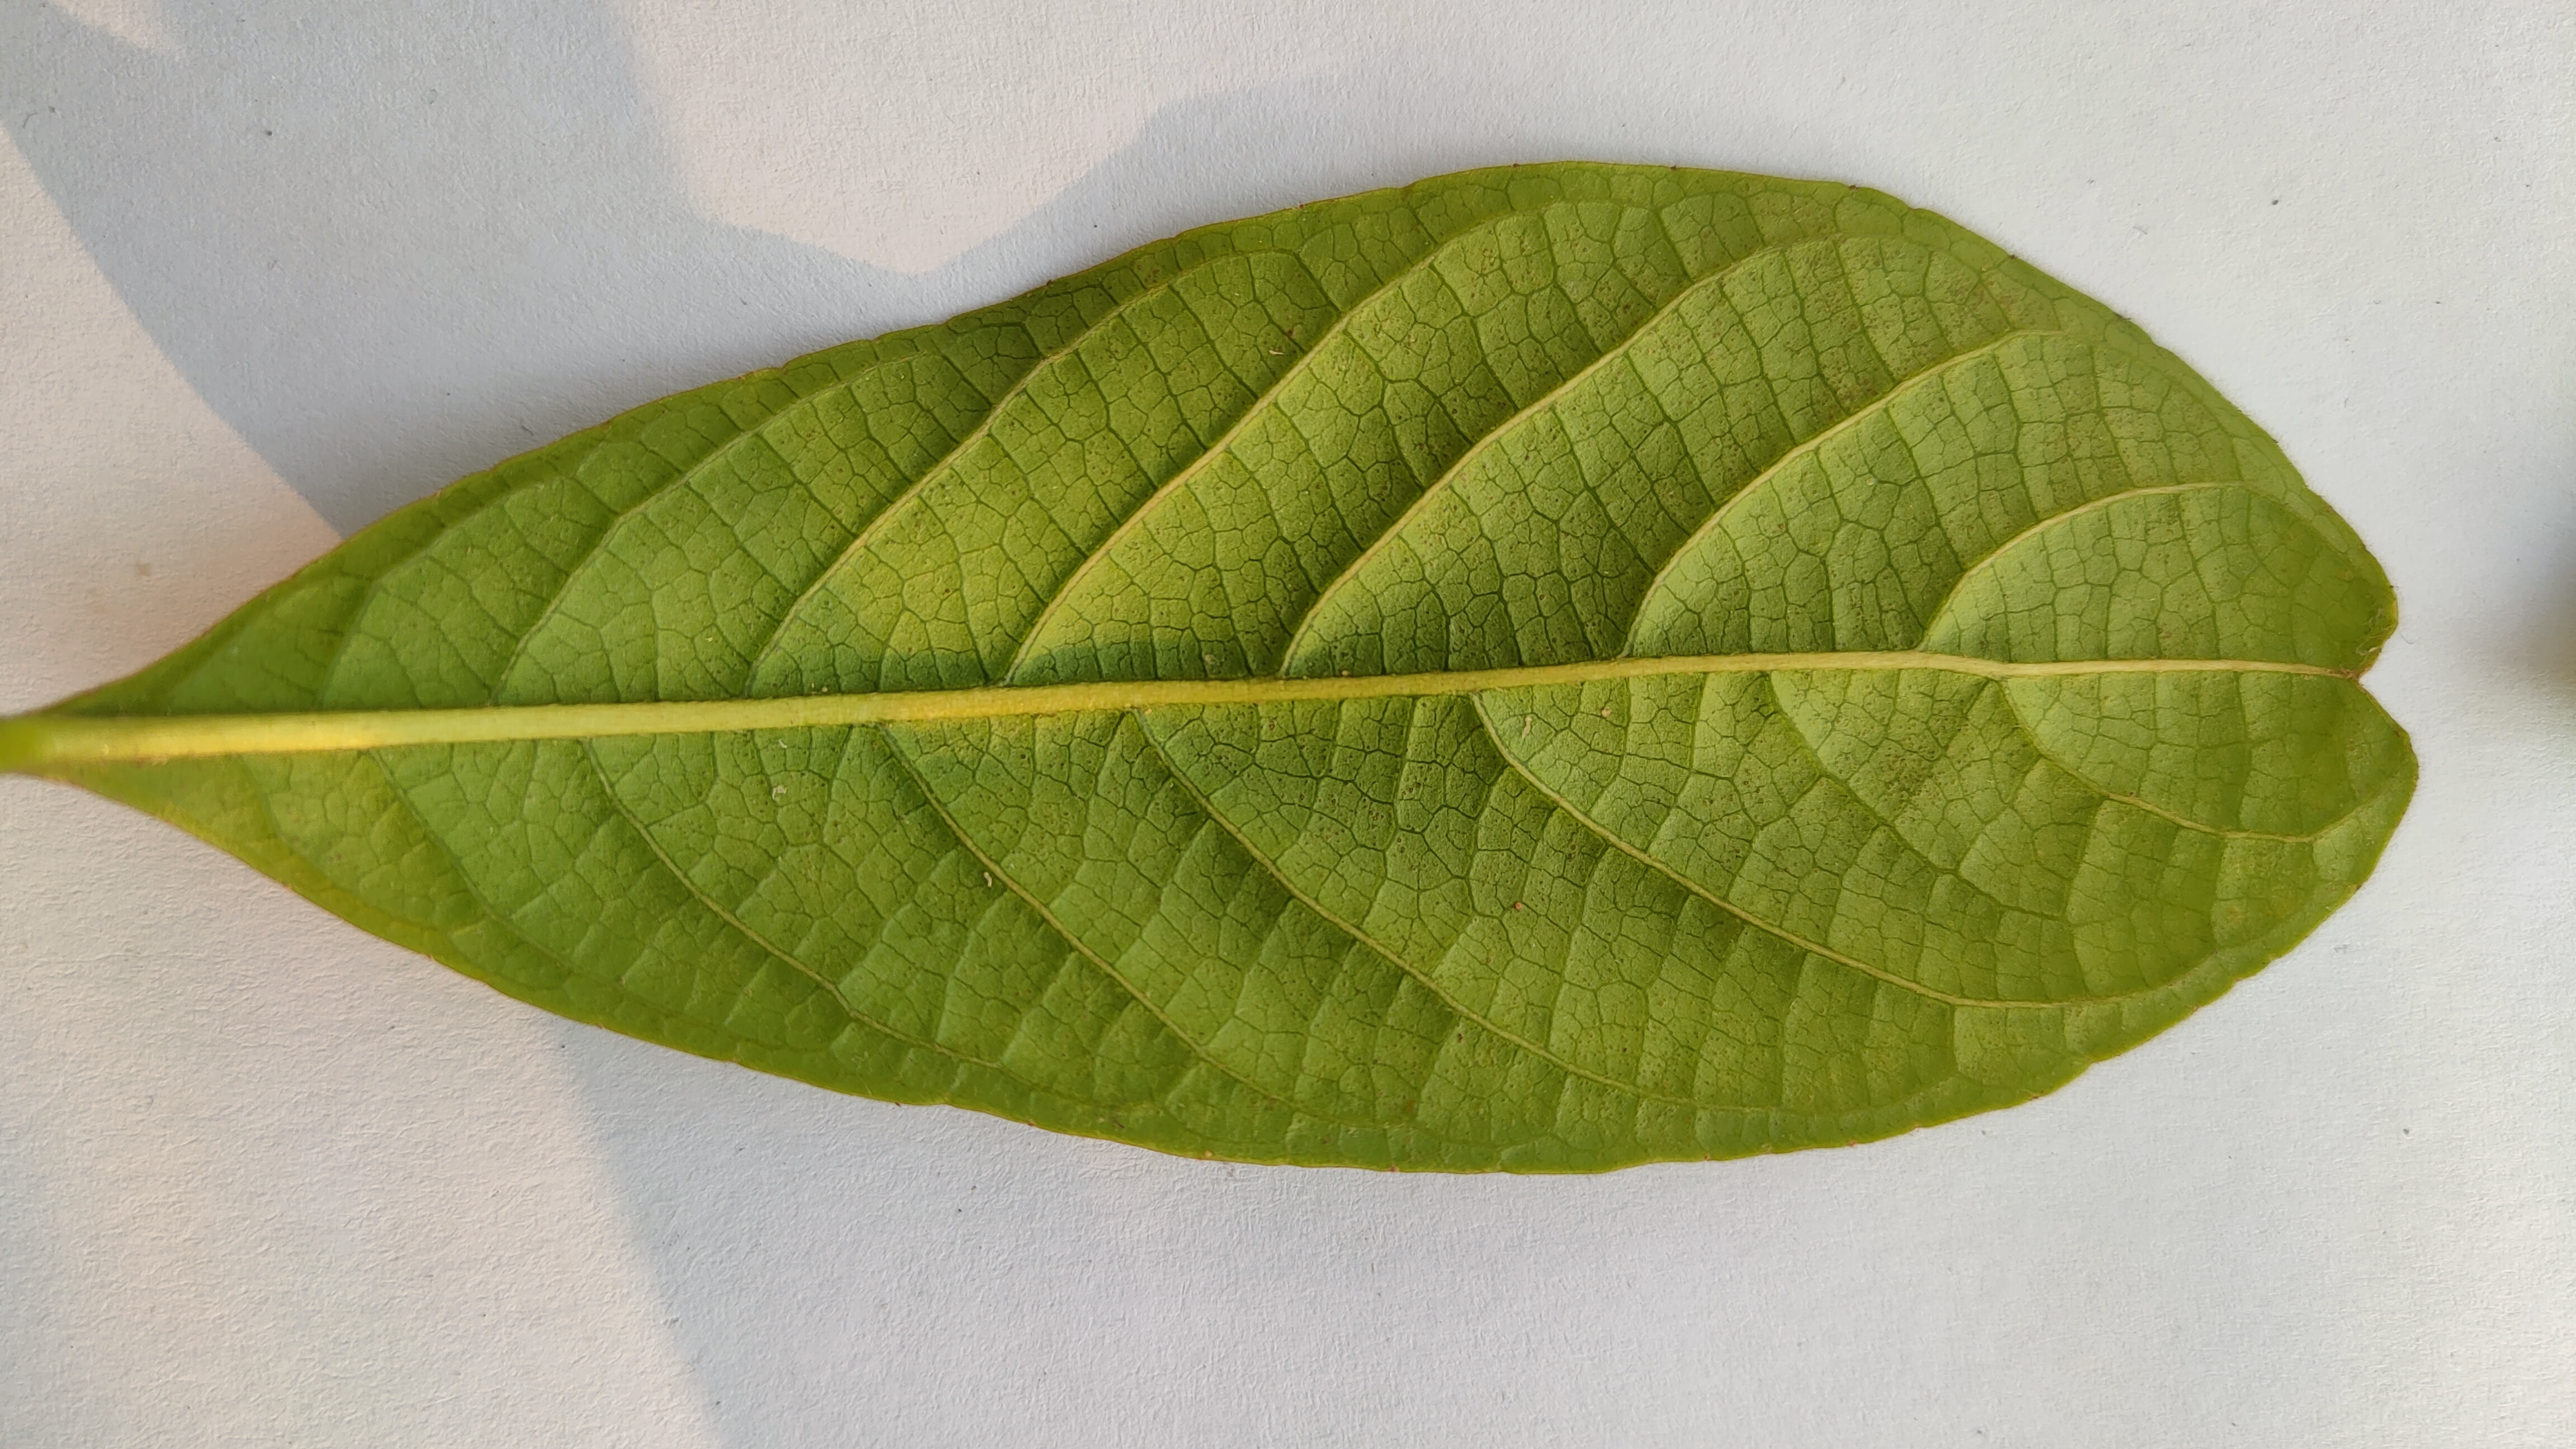
Leaf variety: Lotkon